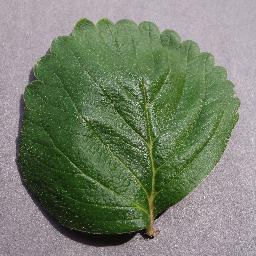
Label: Strawberry___healthy